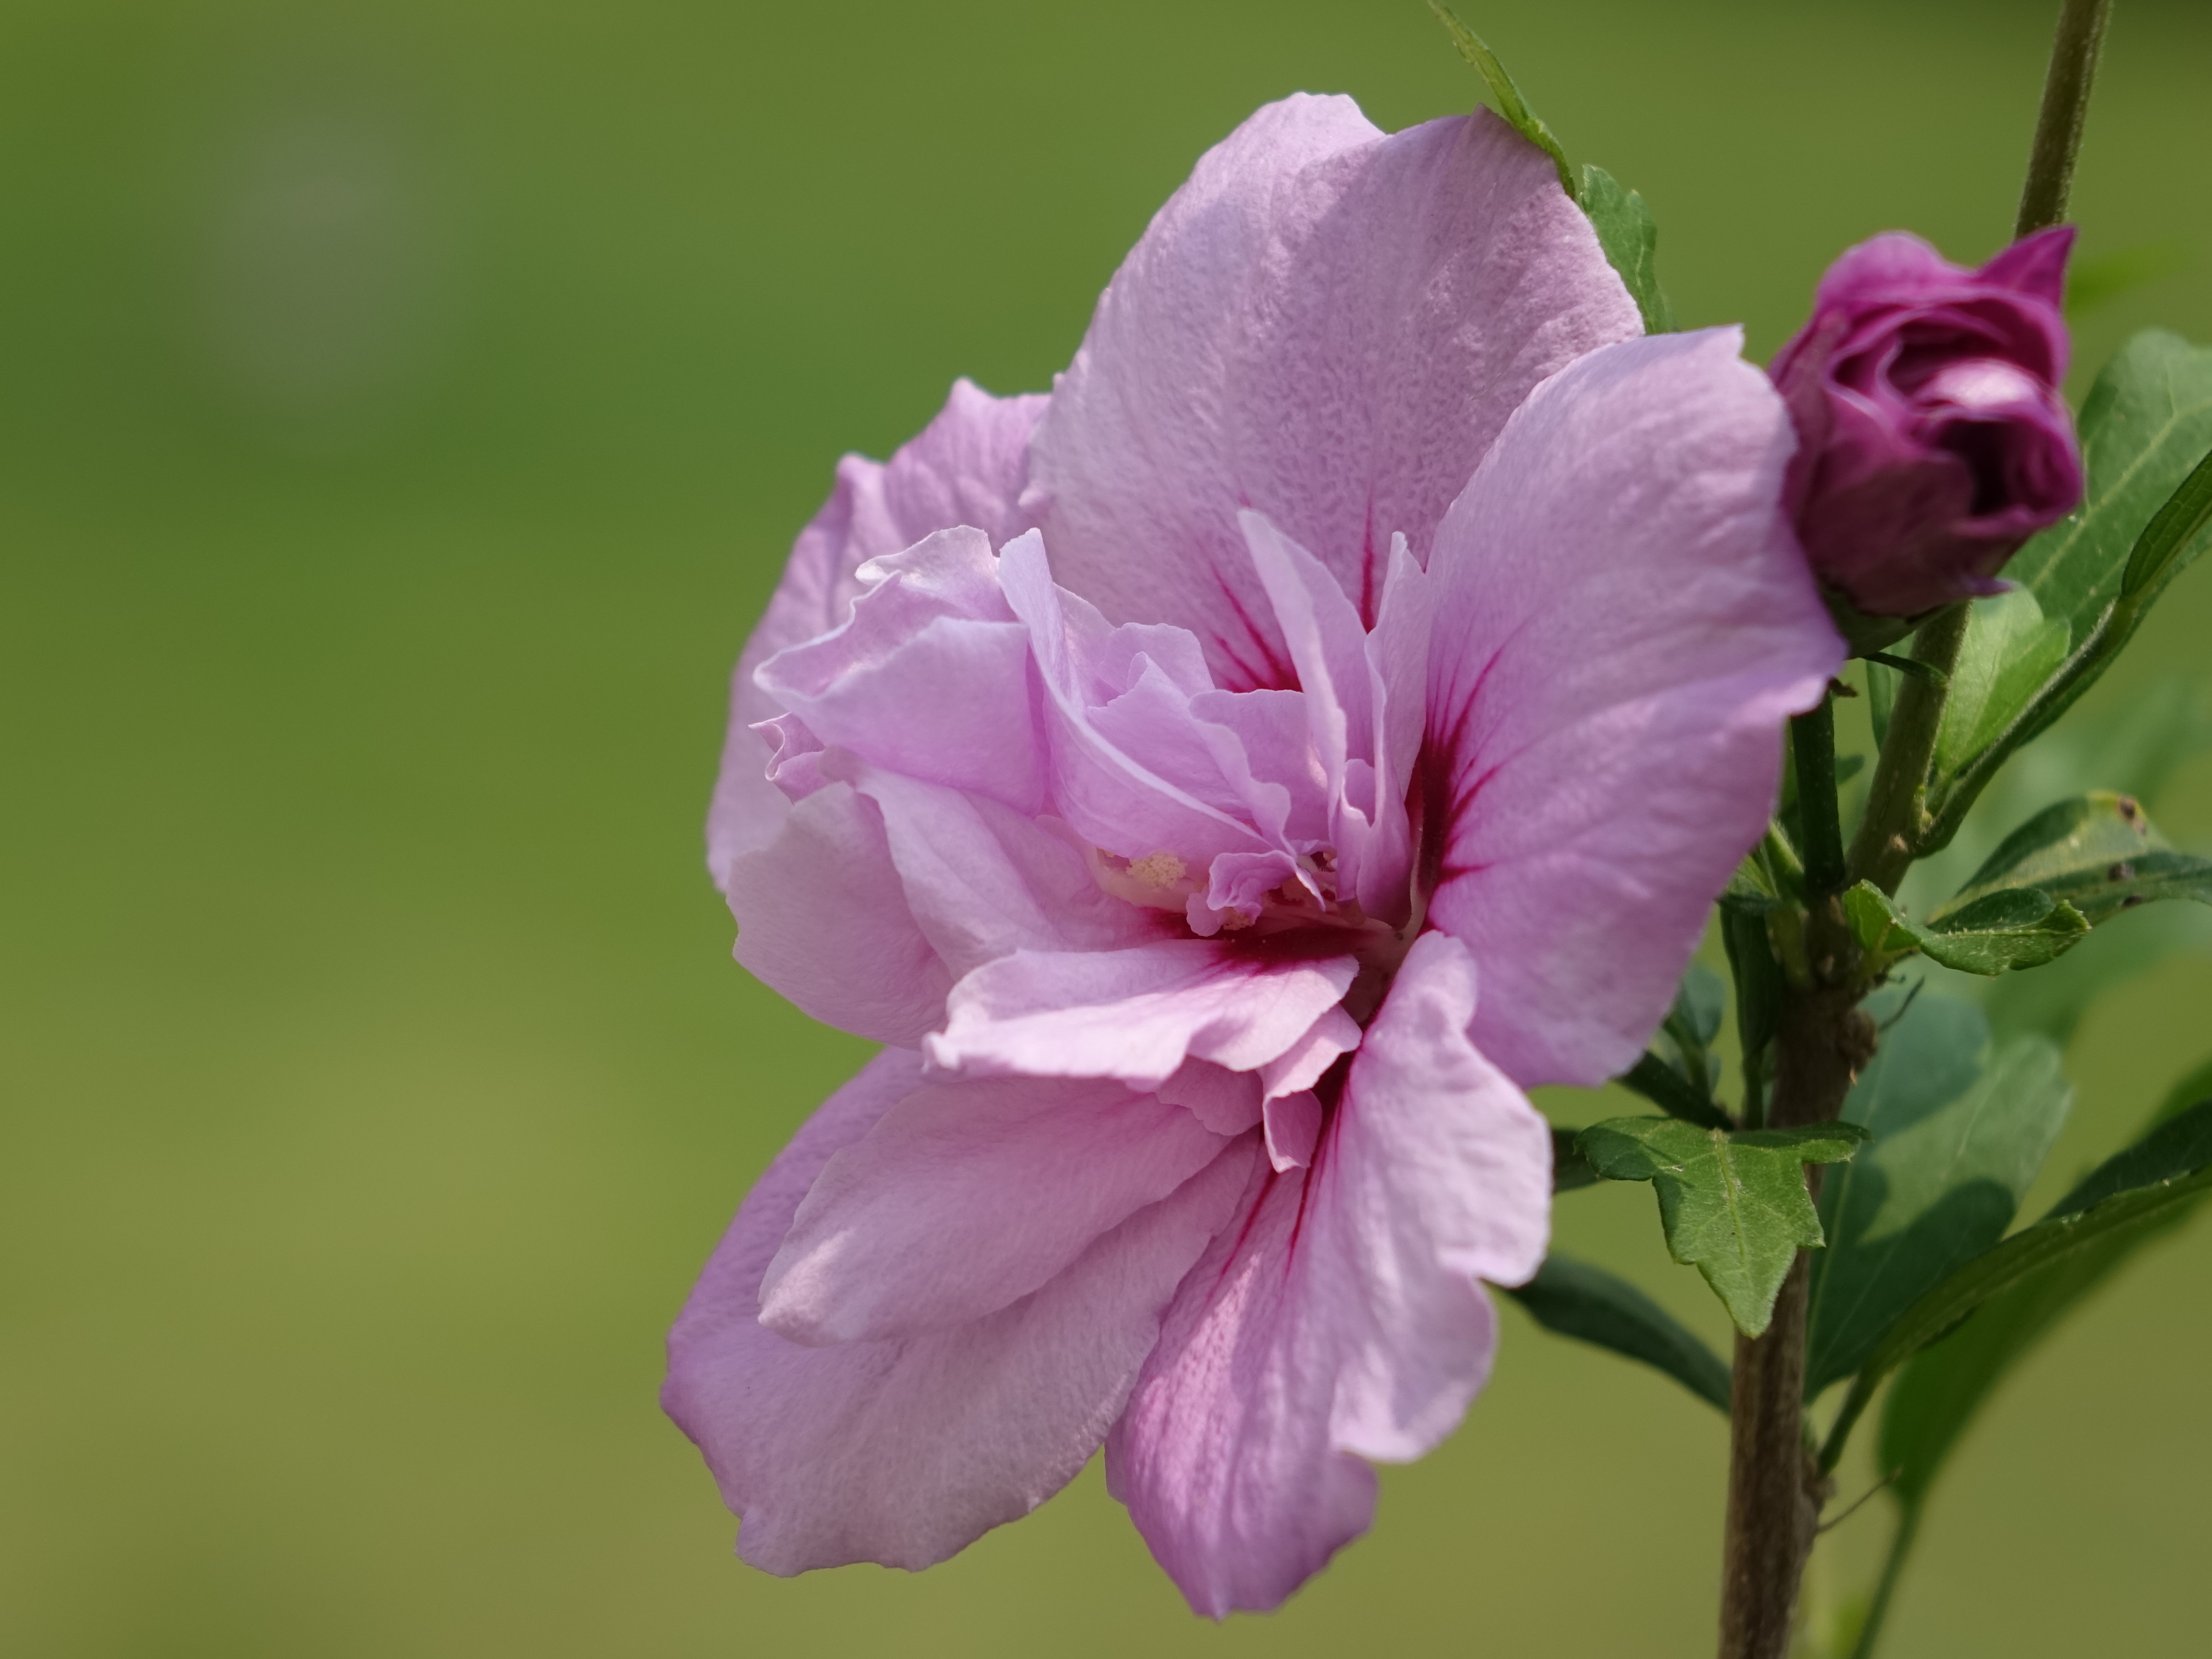
blossom, plant, flower, petal, pink, flora, shrub, hibiscus, macro photography, flowering plant, land plant